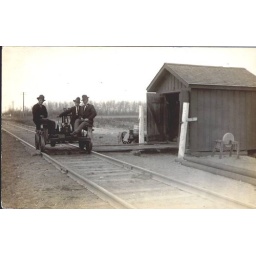
Postcard - Three men in suits-ties, & hats on railroad repair vehicle